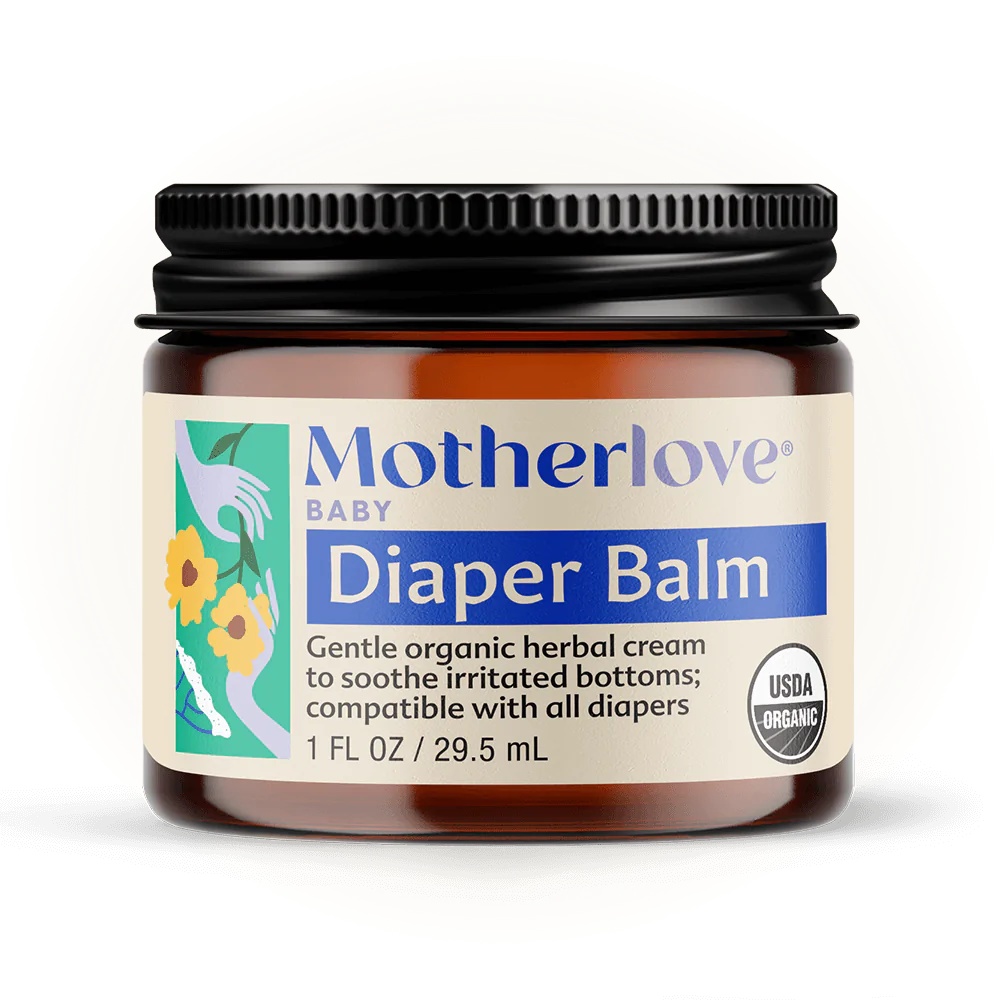
Diaper Balm
Size: 1 oz. An all-natural herbal salve for persistent, inflamed diaper rash. May also be used on mother's nursing nipples. Does not need to be washed off nipple prior to nursing. Diaper safe and compatible with all diapers including cloth. Motherlove’s diaper balm is made with 96% certified organic ingredients. extra virgin olive oil*, beeswax*, oregon grape root, myrrh gum, yarrow herb*, calendula flower* *Certified Organic Ingredients
Brand: Motherlove
Category: Baby & Toddler > Diapering > Diaper Rash Treatments > Diaper Rash Ointments